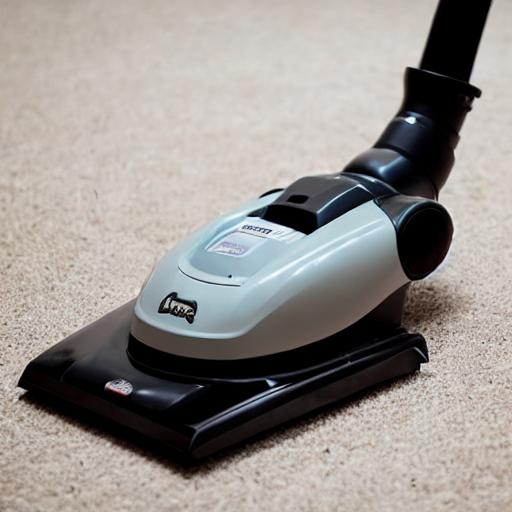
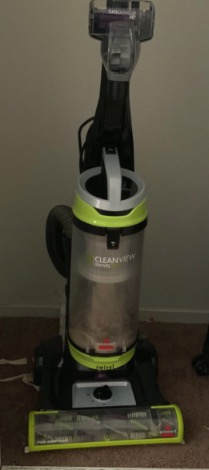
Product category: items_vacuum
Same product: no